Royal Longford Rifle Militia

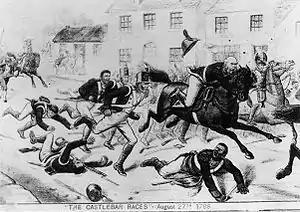
'The Castlebar Races': government troops flee through the town.

The Kilkenny Militia had arrived at Castlebar the day before, and with the cadre of the 6th Foot, some of the 6th Dragoon Guards, and detachments from some yeomanry and fencible regiments, Hutchinson had about 1700 men, backed by four 6-pounders and a howitzer of the Royal Irish Artillery (RIA). However, the force drawn from more than 10 units had no cohesion, the militia were exhausted, and Hutchinson had made the mistake of concentrating within striking distance of the enemy. There were two routes to Castlebar from the French camp at Ballina: Humbert made a feint along the lower road, which was patrolled, but actually advanced along the other, which was considered impracticable. He attacked early on 27 August with 1000 veteran French troops and 3000 rebels armed with French weapons. The Kilkenny Militia were in the first line on a ridge with Granard and his four companies of Royal Longford Militia in a valley to their left rear. Humbert attacked in column, and was driven back three times by the guns manned by the RIA and the Kilkennys. He then deployed his men into line, but the inexperienced Kilkenny Militia opened fire at too long a range and with Humbert's line rapidly extending to outflank them, they attempted to retire. To do this under fire was beyond the troops' capabilities, and the whole line gave way, exposing the gunners to being overrun, and fleeing past the Longfords behind the ridge. The Earl of Granard kept most of the Longfords in hand and with a few of the Kilkennys and fencibles who rallied to them, he managed to retire in reasonable order, firing volleys to cover the retreat of the force. Threatened with being enveloped, Granard retired to Castlebar Bridge in the town where, with the assistance of a gun manned by the RIA, he managed to hold on for about half an hour. However, the force that had retired into Castlebar was in complete confusion behind him and failed to rally there. Under crossfire from the houses across the bridge, all of the gunners were shot down and although Granard's men repulsed the first attempt by French Hussars to cross the bridge, their infantry came on and engaged in hand-to-hand fighting on the bridge while other parties waded across the river on either side. Granard retired, forming a rearguard for the broken army, which was fleeing across the countryside, giving rise to the battle's nickname, the 'Castlebar Races'. Granard and the remnants of the RLM reached Tuam the following morning All the army's baggage and cannons in Castlebar, and the regimental paymasters' chests, fell into the hands of the enemy. The RLM's losses totalled 55 ORs killed and four officers and 125 ORs captured, many of them wounded. Some 53 of the captured men may have entered French service in an attempt to save their lives, but were hanged or shot after being captured by government forces later in the campaign.